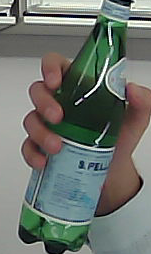
Product: sanpellegrino_water